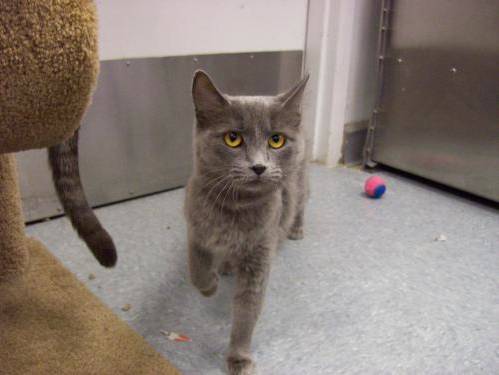
Label: cat